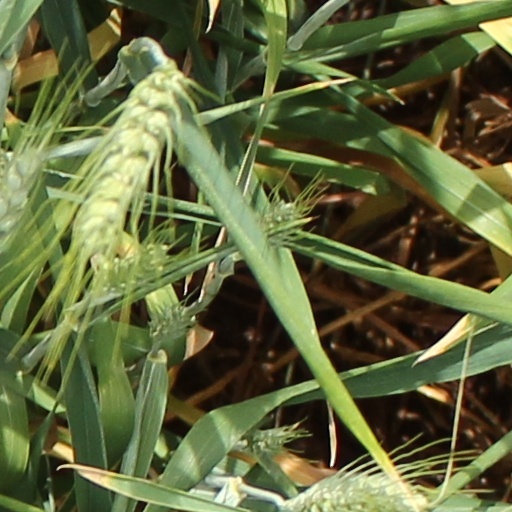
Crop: wheat